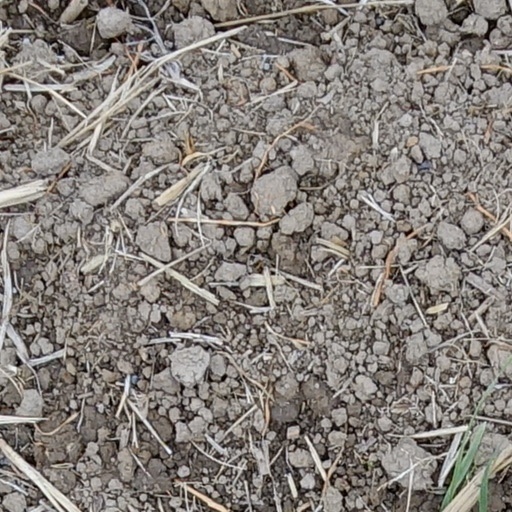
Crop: wheat